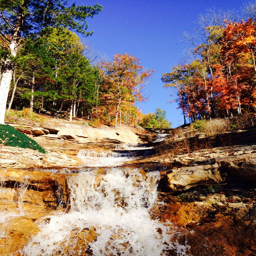
top -- i was told i needed to go here .